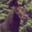
Label: horse